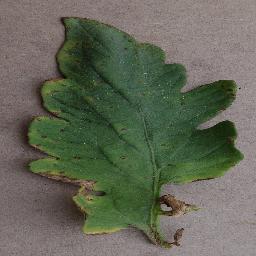
Label: Tomato___Bacterial_spot